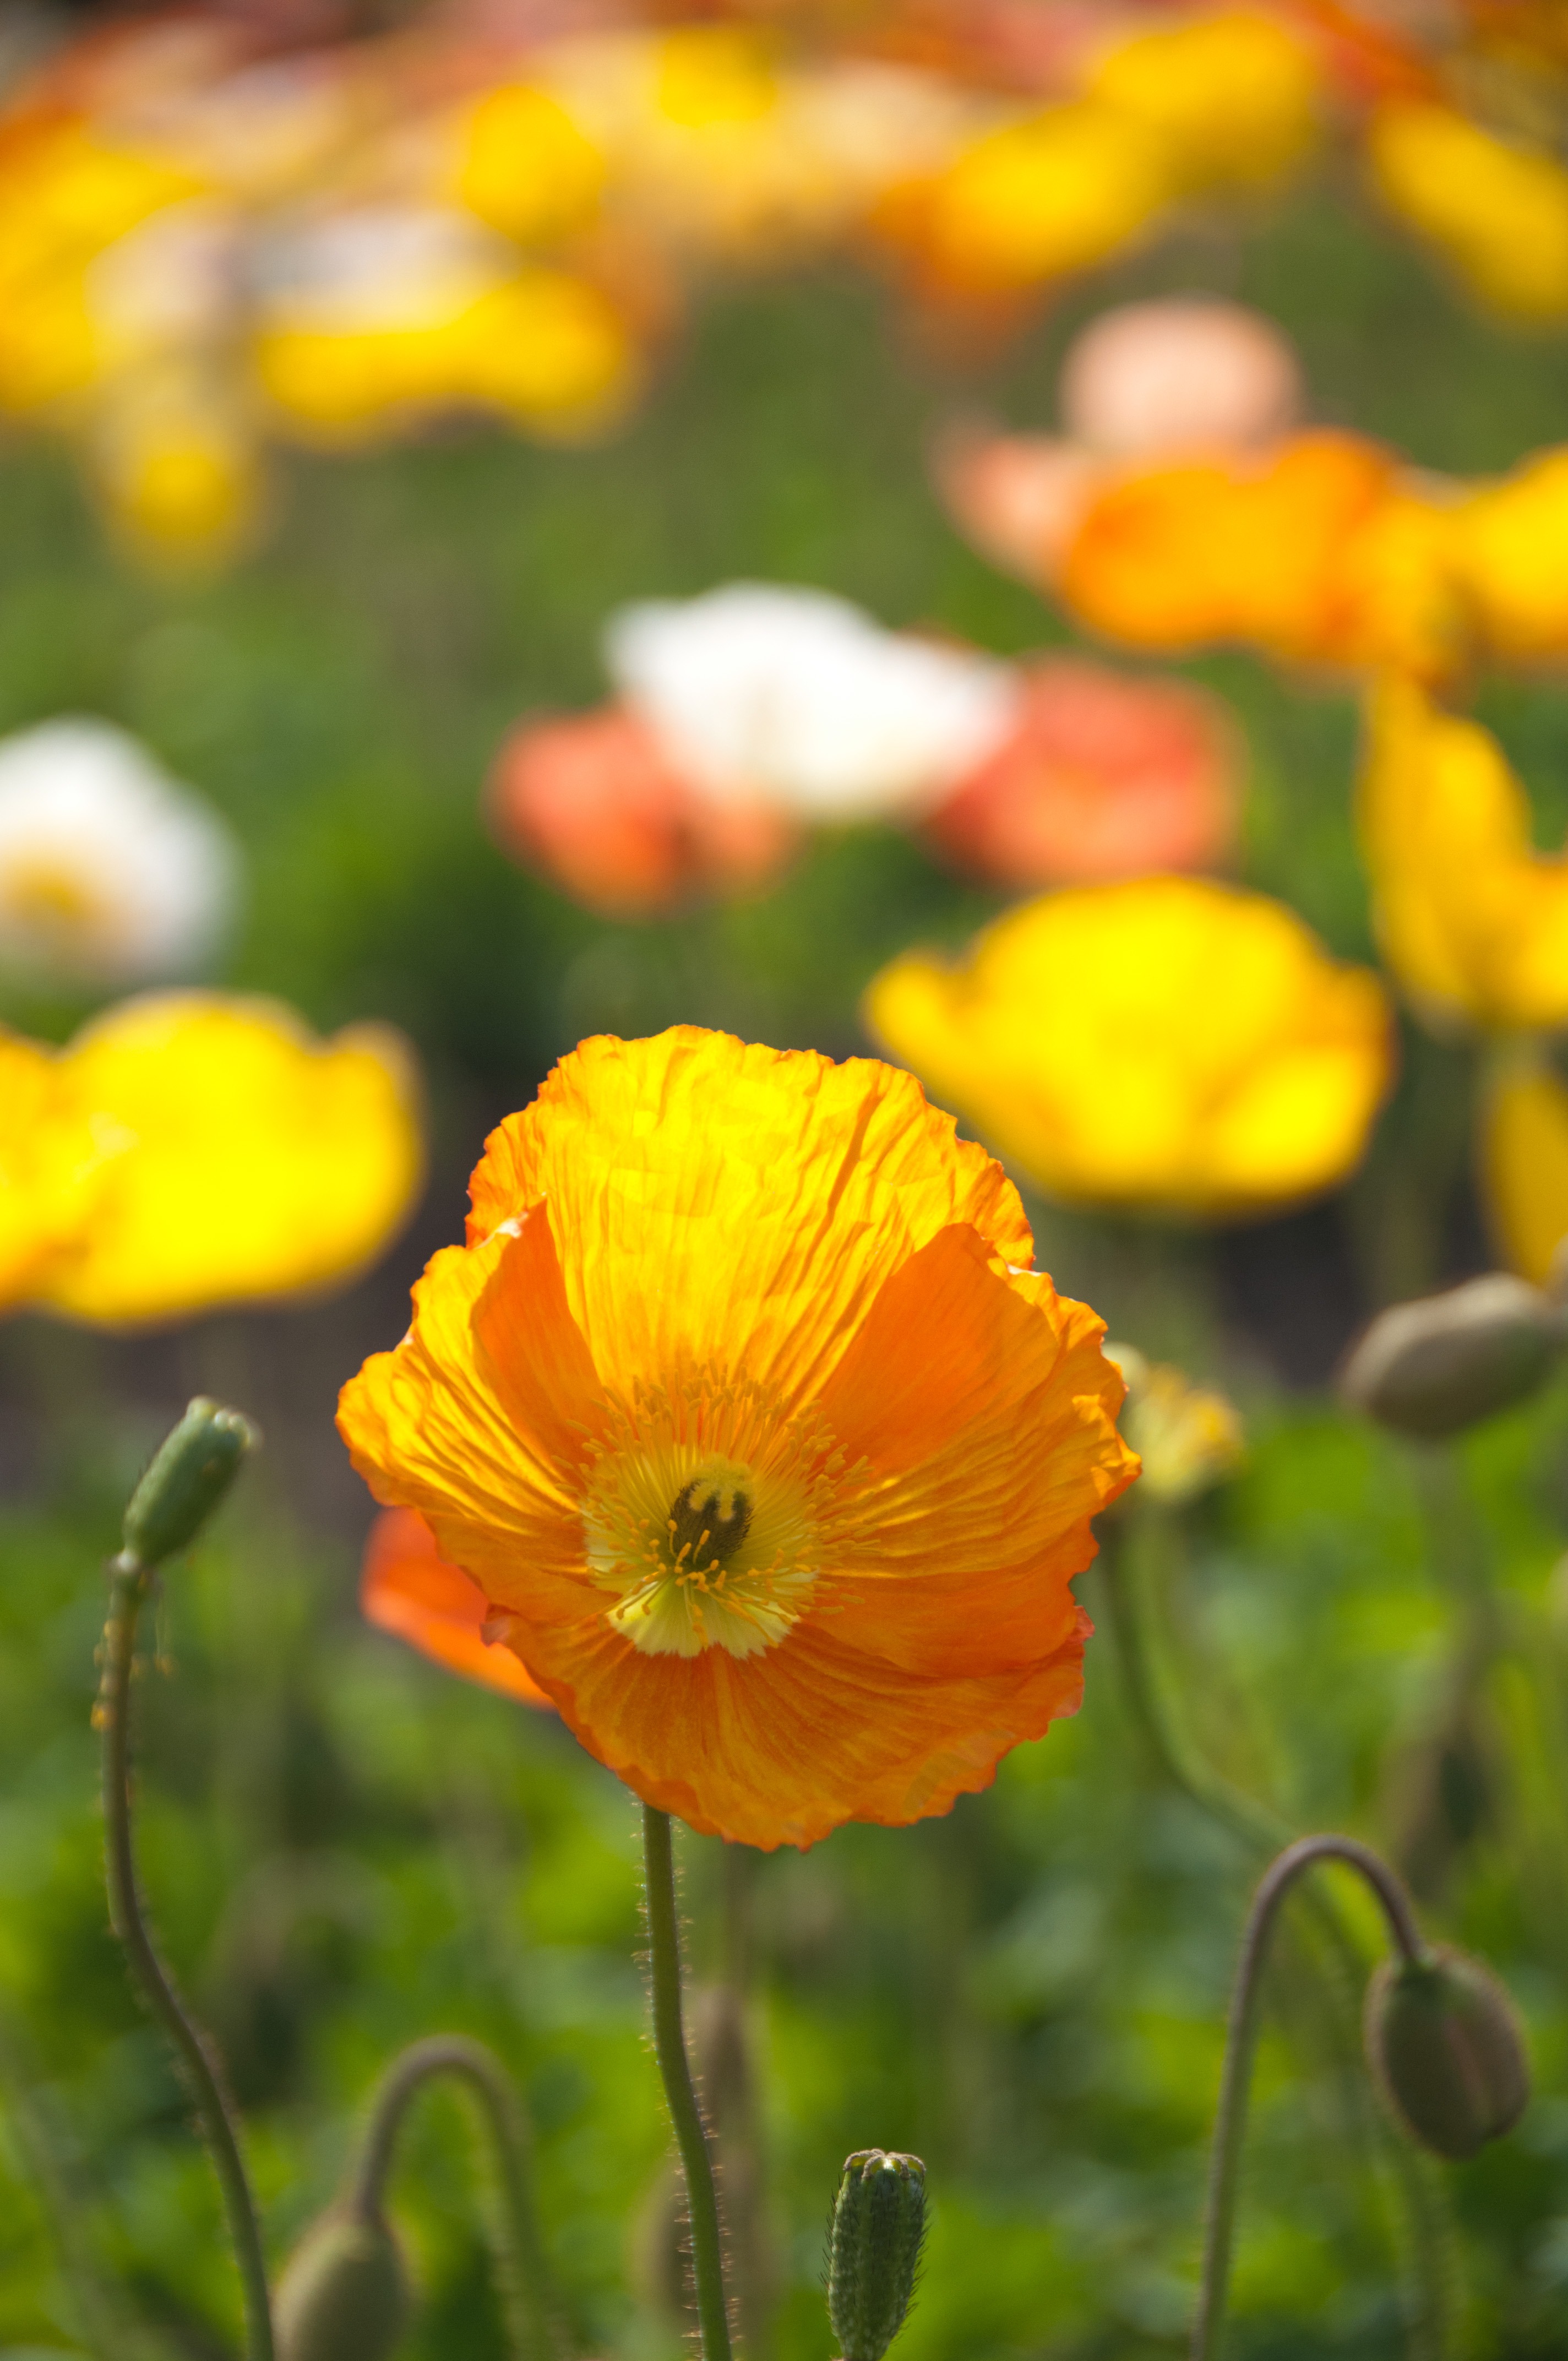
nature, plant, field, meadow, flower, petal, spring, botany, yellow, flora, wildflower, flowers, poppy, macro photography, flowering plant, eschscholzia californica, annual plant, land plant, poppy family